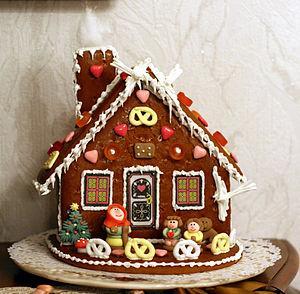
Le pain d'épices est un gâteau au miel, agrémenté d'épices diverses comme la cannelle, la coriandre, le gingembre ou l'anis étoilé.